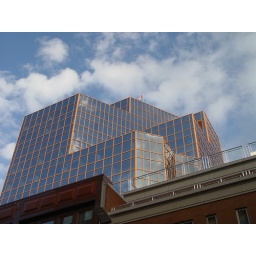
The office buildings in downtown Ottawa are not only reflective glass but have some attractive shapes too.